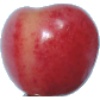
Label: Cherry Rainier 1